Samuel Prout

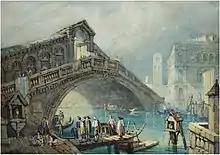
The Rialto Bridge Venice by Samuel Prout

Samuel Prout (17 September 1783 – 10 February 1852) was a British watercolourist, and one of the masters of watercolour architectural painting. Prout secured the position of Painter in Water-Colours in Ordinary to King George IV in 1829 and afterwards to Queen Victoria. John Ruskin, whose work often emulated Prout's, wrote in 1844, "Sometimes I tire of Turner, but never of Prout". Prout is often compared to his contemporaries: Turner, Constable and Ruskin, whom he taught. He was the uncle of the artist John Skinner Prout.